Architectural glass

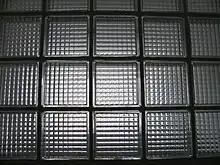
Glass bricks used in a wall

Glass block, also known as glass brick, is an architectural element made from glass used in areas where privacy or visual obscuration is desired while admitting light, such as underground parking garages, washrooms, and municipal swimming baths. Glass block was originally developed in the early 1900s to provide natural light in industrial factories.